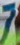
Number: 7